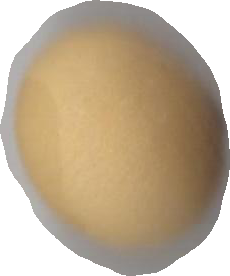
Variety: Grobogan